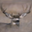
Label: deer